Abinger

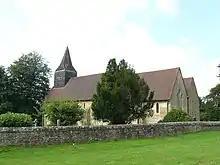
St James's Church, Abinger Common

The church of the Abingers is the C of E church of St James at Abinger Common, which is a II* class listed building whose nave is 11th century, chancel and north chapel built 1220 CE, reconstructed in 1857, damaged by a V1 flying bomb in 1944, and restored 1950 by Frederick Etchells. The headquarters of the Lutyens Trust is based in the village at Goddards (designed by Sir Edwin Lutyens). Lutyens also designed Abinger Common War Memorial. Opposite the church is the 19th century Evelyn Hall which has recently been completely refurbished and can be hired for events. To the west of the village is Oxmoor Copse which is an Area of Outstanding Natural Beauty.